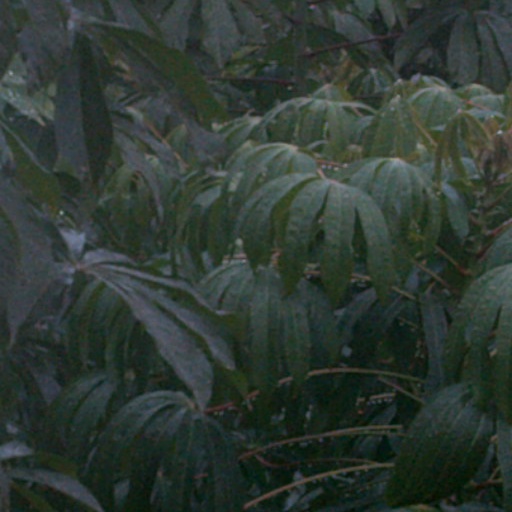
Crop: cassava